Zenpokoenfun

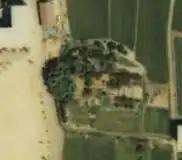
Makimuku Ishizuka Kofun

Secondly, there is the theory of the front part of the altar. William Gowland believed as early as 1897 that the front part was an altar, because the tomb chambers of Zenpokoenfun were all in the back circular part, while the front part was not, and fragments of ritual objects were occasionally unearthed on the surface of the front part. and Rokuji Morimoto also agree with this statement and believe that the central details of the house-shaped disc wheel unearthed are reminiscent of ancestral halls. Kita Sadakichi believes that the front part is the place where the coin bearer is used to declare his destiny above it, and Hamada Farming also mentioned this, pointing out that during the Edo period, some people had already named the front part the declaration field, reflecting the function of the altar. Yukio Kobayashi also believes that the front part is closer to the altar. On the other hand, in support of this statement, Saiichi Goto also mentioned that due to the lack of ritual objects such as earthenware and Sakurai in the front section, this viewpoint cannot be confirmed. At the same time, Takahashi Kenji believed that the front part also had accompanying burial situations and should not be regarded as an altar. He also advocated that the front part and the circular part, like the sanctuary between the main hall of a Shinto shrine and the birdhouse, should display this deep structure to bring a sense of solemnity. Therefore, the front part should be regarded as a Torii. The most powerful statement to date is that the front section was referred to as the altar in a book written by Akira Chongmatsu in 1978.